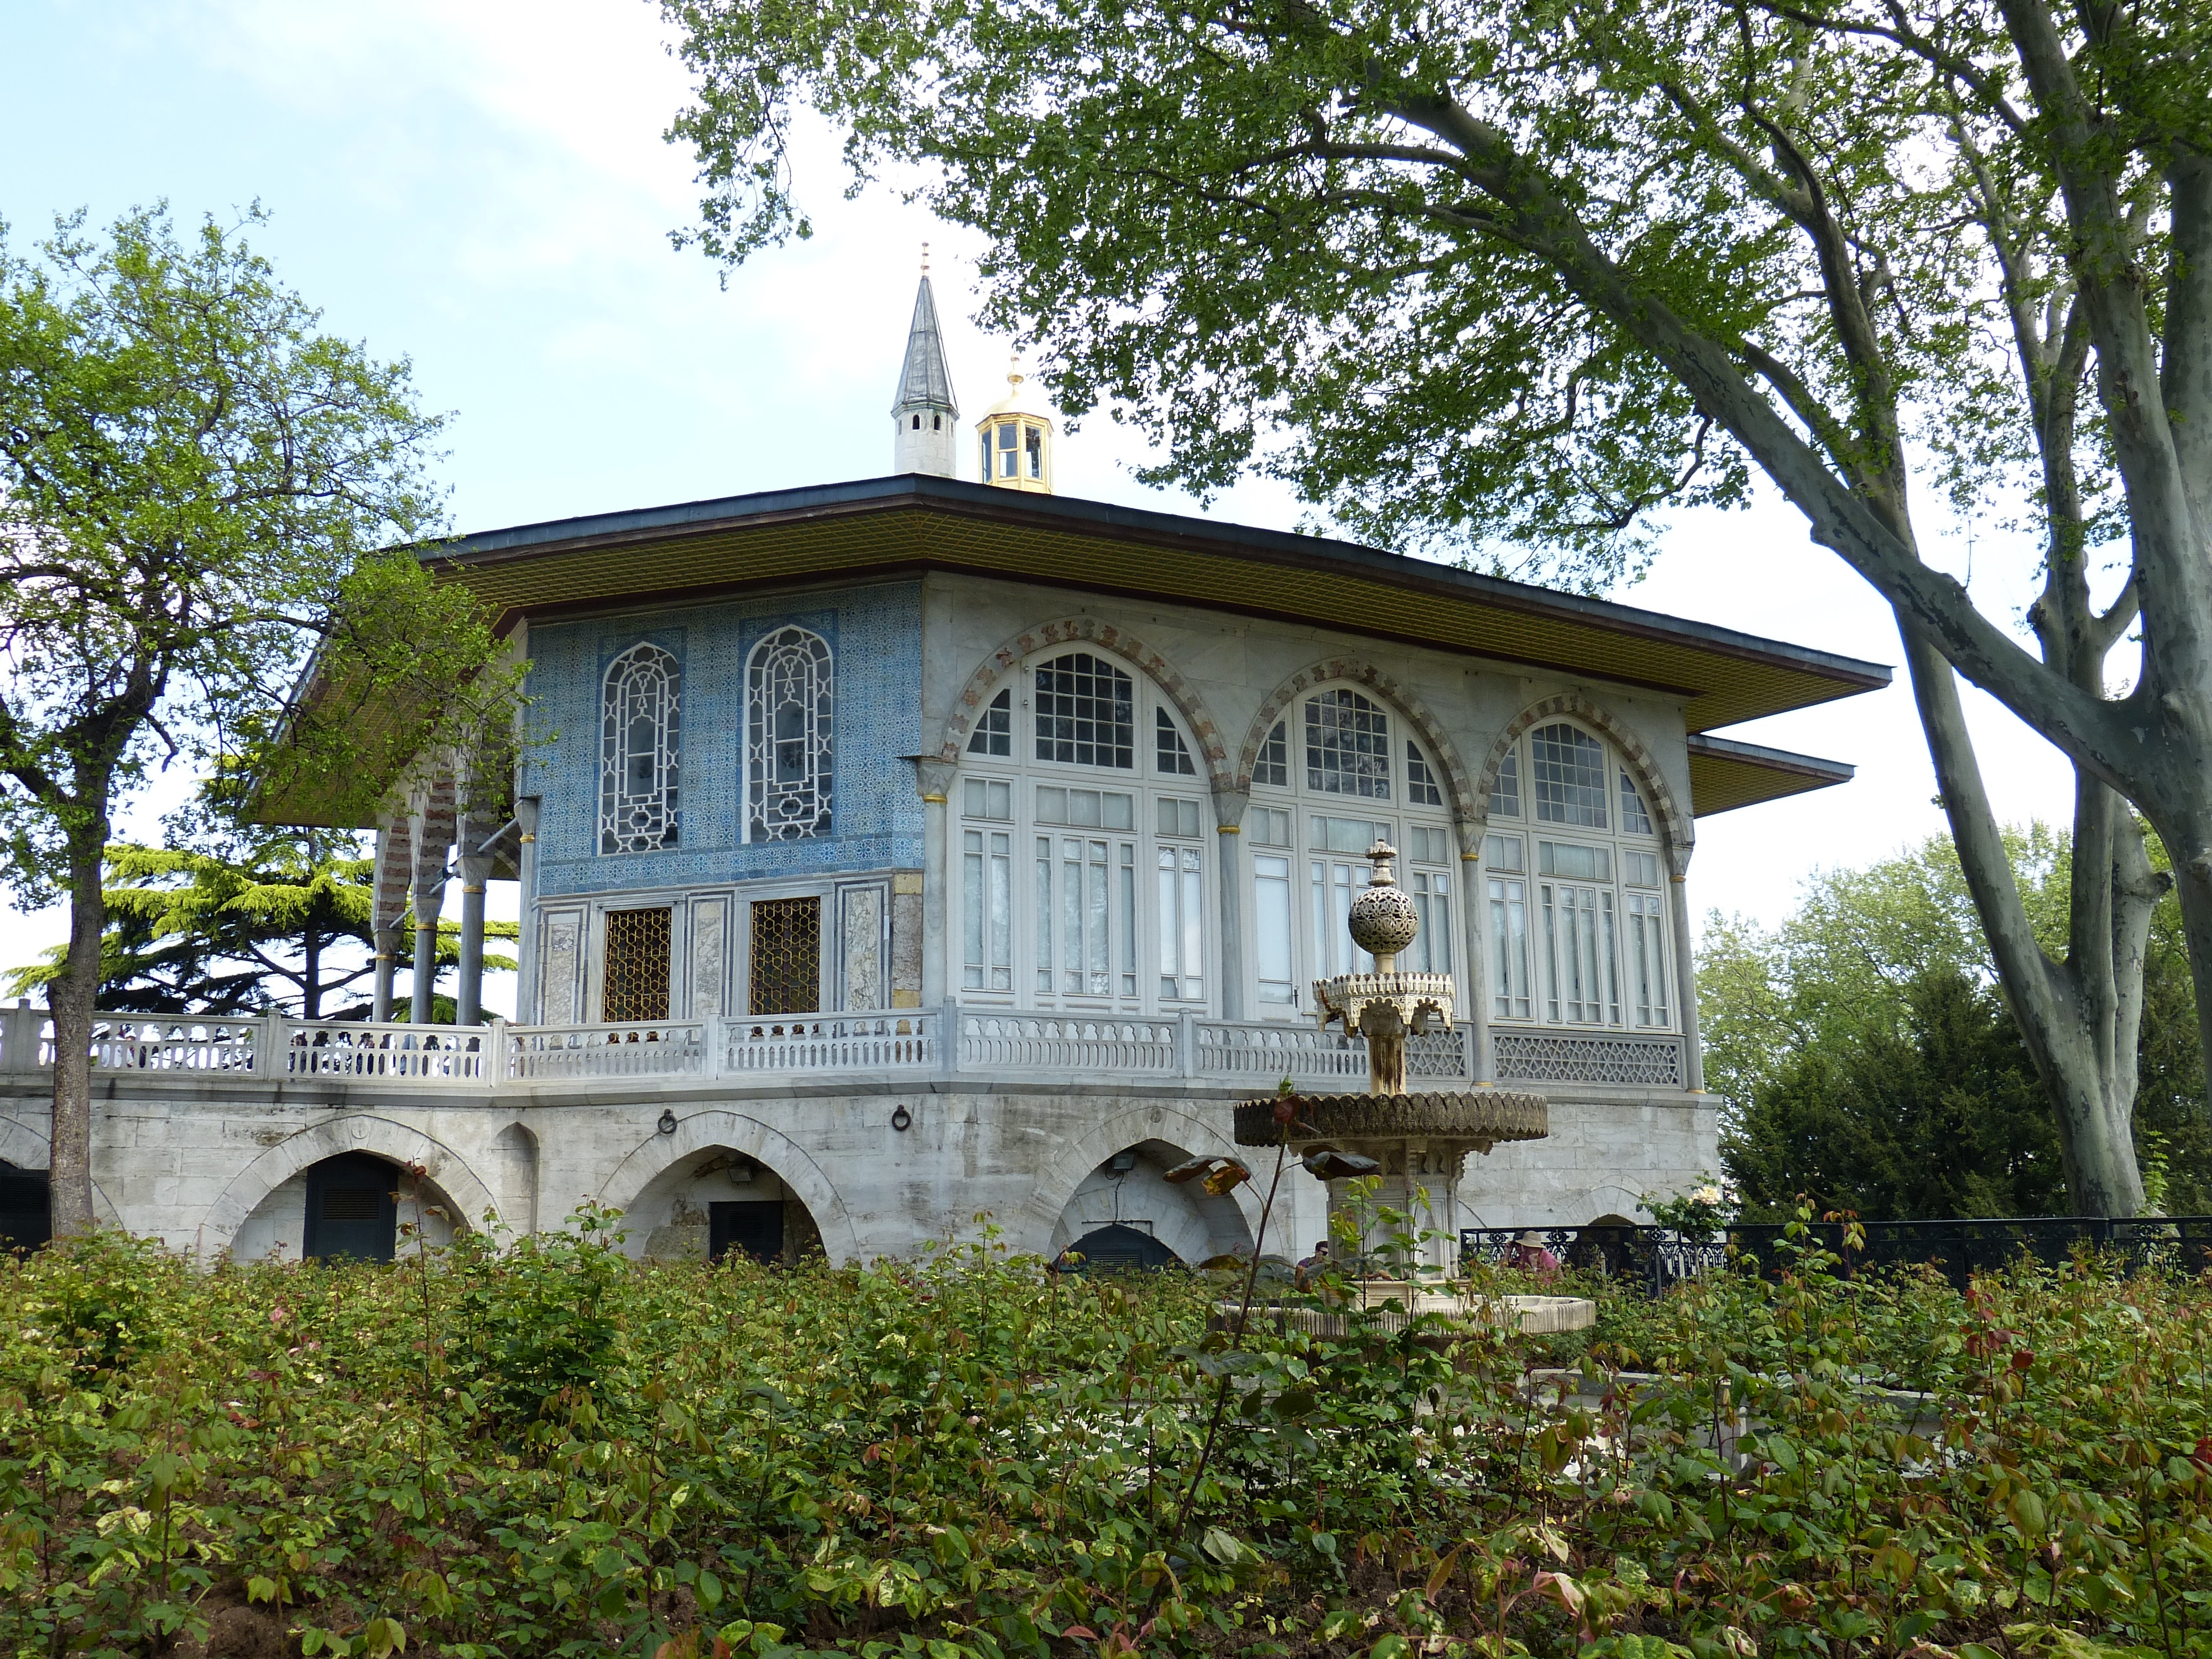
architecture, mansion, house, building, palace, home, park, castle, chapel, garden, turkey, pavilion, fountain, istanbul, estate, historically, sultan, topkapi